Gaius Valerius Flaccus (consul 93 BC)

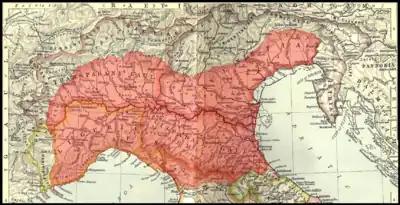

At some point in the 80s Flaccus was appointed governor of Gallia Transalpina (Transalpina). The other Gallic province was Gallia Cisalpina (Cisalpina), the ethnically Celtic north of Italy. The two Gallic provinces were often governed jointly, and no other promagistrate is recorded for Cisalpina, for the period 87–82, so Flaccus may well have governed both provinces jointly. Scholars have been unable to determine the extent to which Flaccus's terms as governor in Hispania and Gaul were overlapping or sequential, as a continuous line of succession can rarely be traced for any province. A dual governorship of both provinces has been disparaged as "unprecedented", but no other promagistrate is documented for Hispania in this period, and since the senate only began assigning Transalpine Gaul as a regular "provincia" in the mid-90s, administrative arrangements were still evolving. By 85, Flaccus was "firmly installed" in Transalpina, though Cicero, as Badian notes, refrains from calling him the lawful governor there. He was acclaimed "imperator" and retained his province until he celebrated a triumph over Celtiberia and Gaul in 81. It is possible to argue that by the mid-80s, Flaccus was responsible for both Gallia Transalpina and Cisalpina, as well as Hispania Ulterior and Citerior.